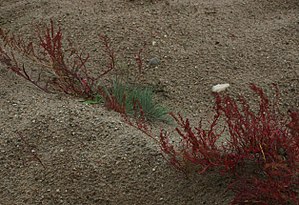
Biotop / Systematik
En meget livstruende biotop: det fygende sand på en klit. Alligevel har Katteskæg og Rødknæ etableret et lille plantesamfund her.
En biotop er en rumligt afgrænset, mindre enhed af et økosystem, hvor de ydre vilkår sætter grænserne. Betegnelsen økotop anvendes i en vis udstrækning som synonym for biotop. På et sådant sted findes et livsfællesskab mellem bestemte plante-, svampe-, bakterie- og dyrearter, og det er afgørende for, at man kan skelne mellem forskellige biotoper. Efterhånden er vegetationen blevet det vigtigste kendemærke for de forskellige landbiotoper, fordi den er så let at beskrive præcist. Ordet bruges ofte ensbetydende med habitat, dog sådan at angelsaksiske forfattere foretrækker habitat, mens skandinaviske og tyske foretrækker biotop. Begreberne kan med fordel underordnes hinanden, sådan at "biotop" bruges om et områdes miljøvilkår, mens "habitat" betegner en enkelt dyre- eller plantearts præcise levested indenfor biotopen.